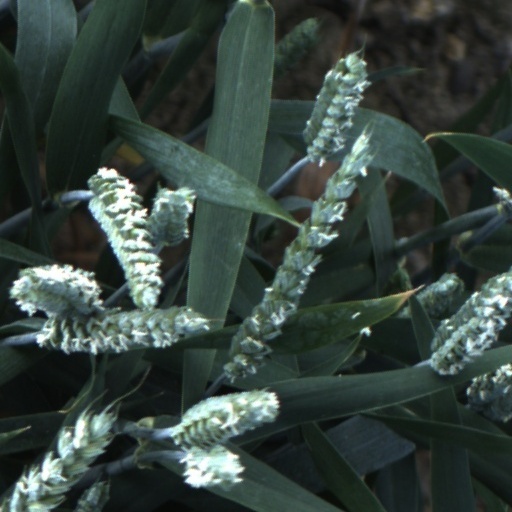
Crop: wheat